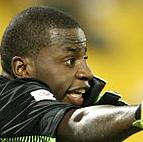
Age: 22